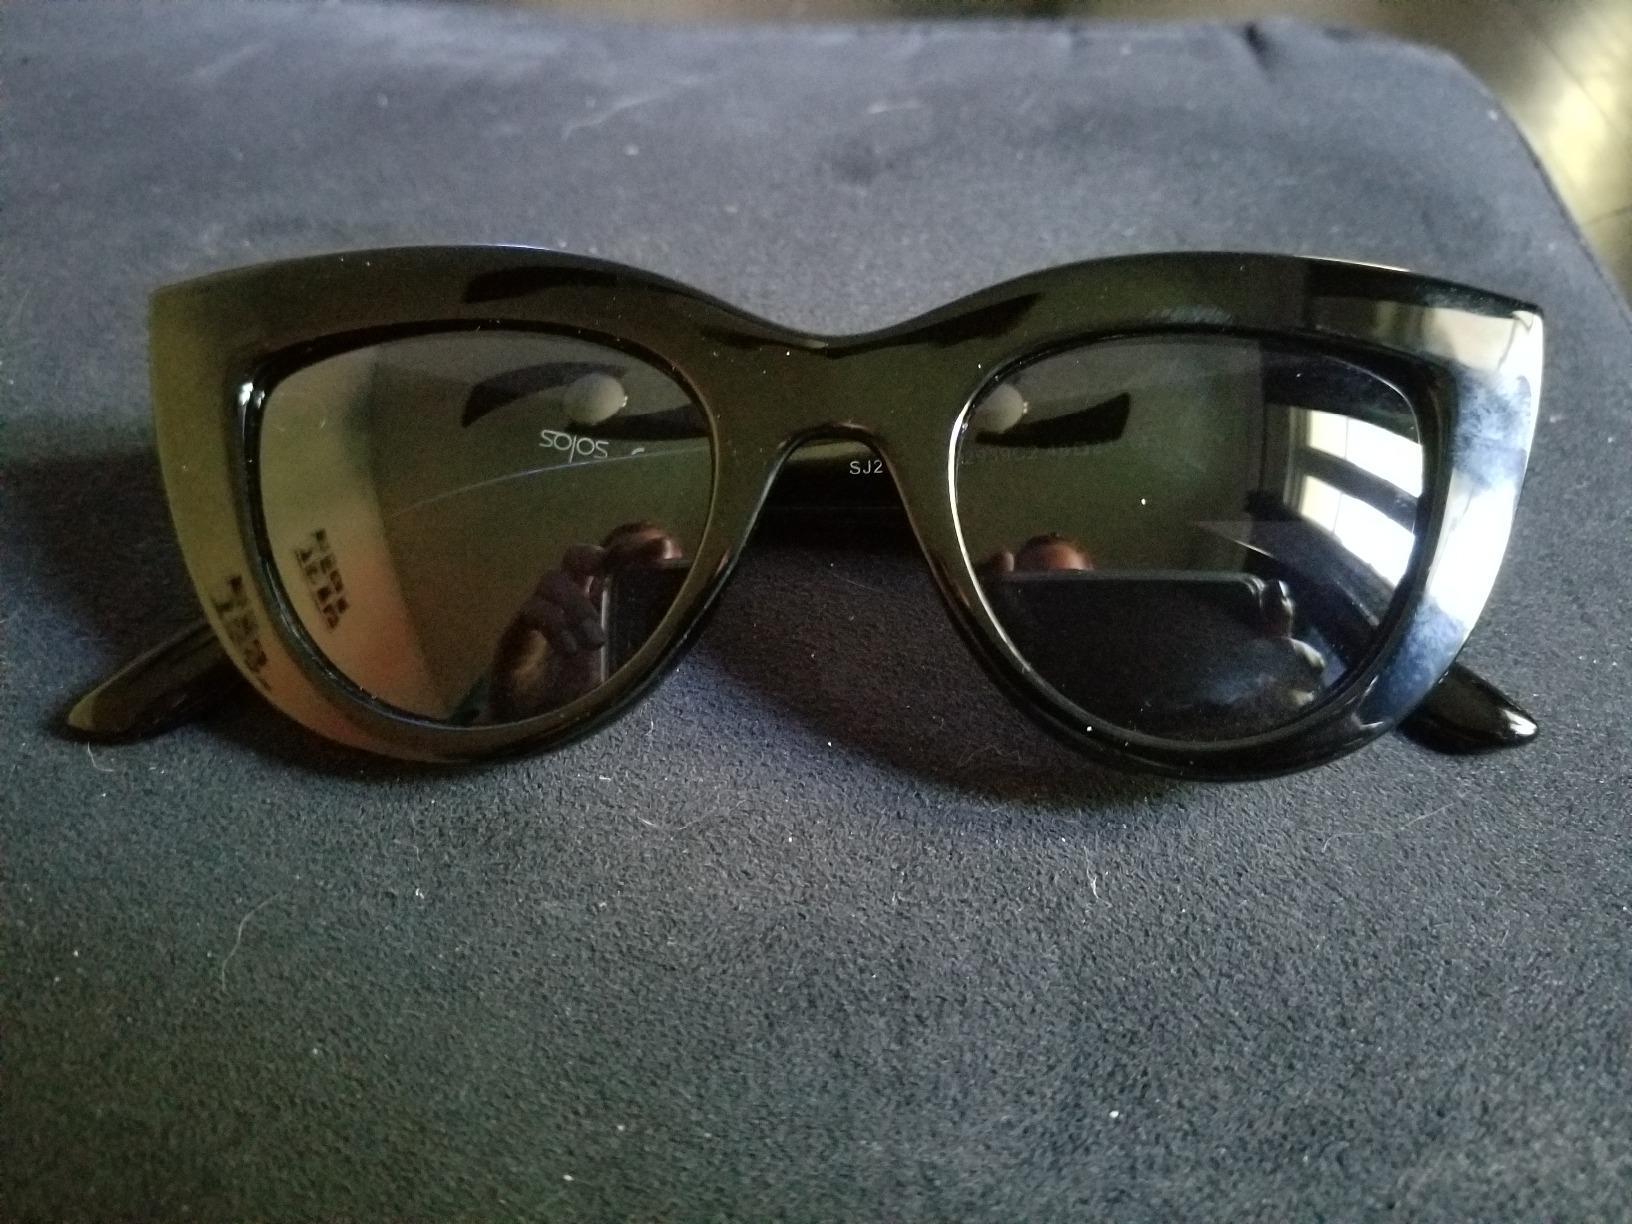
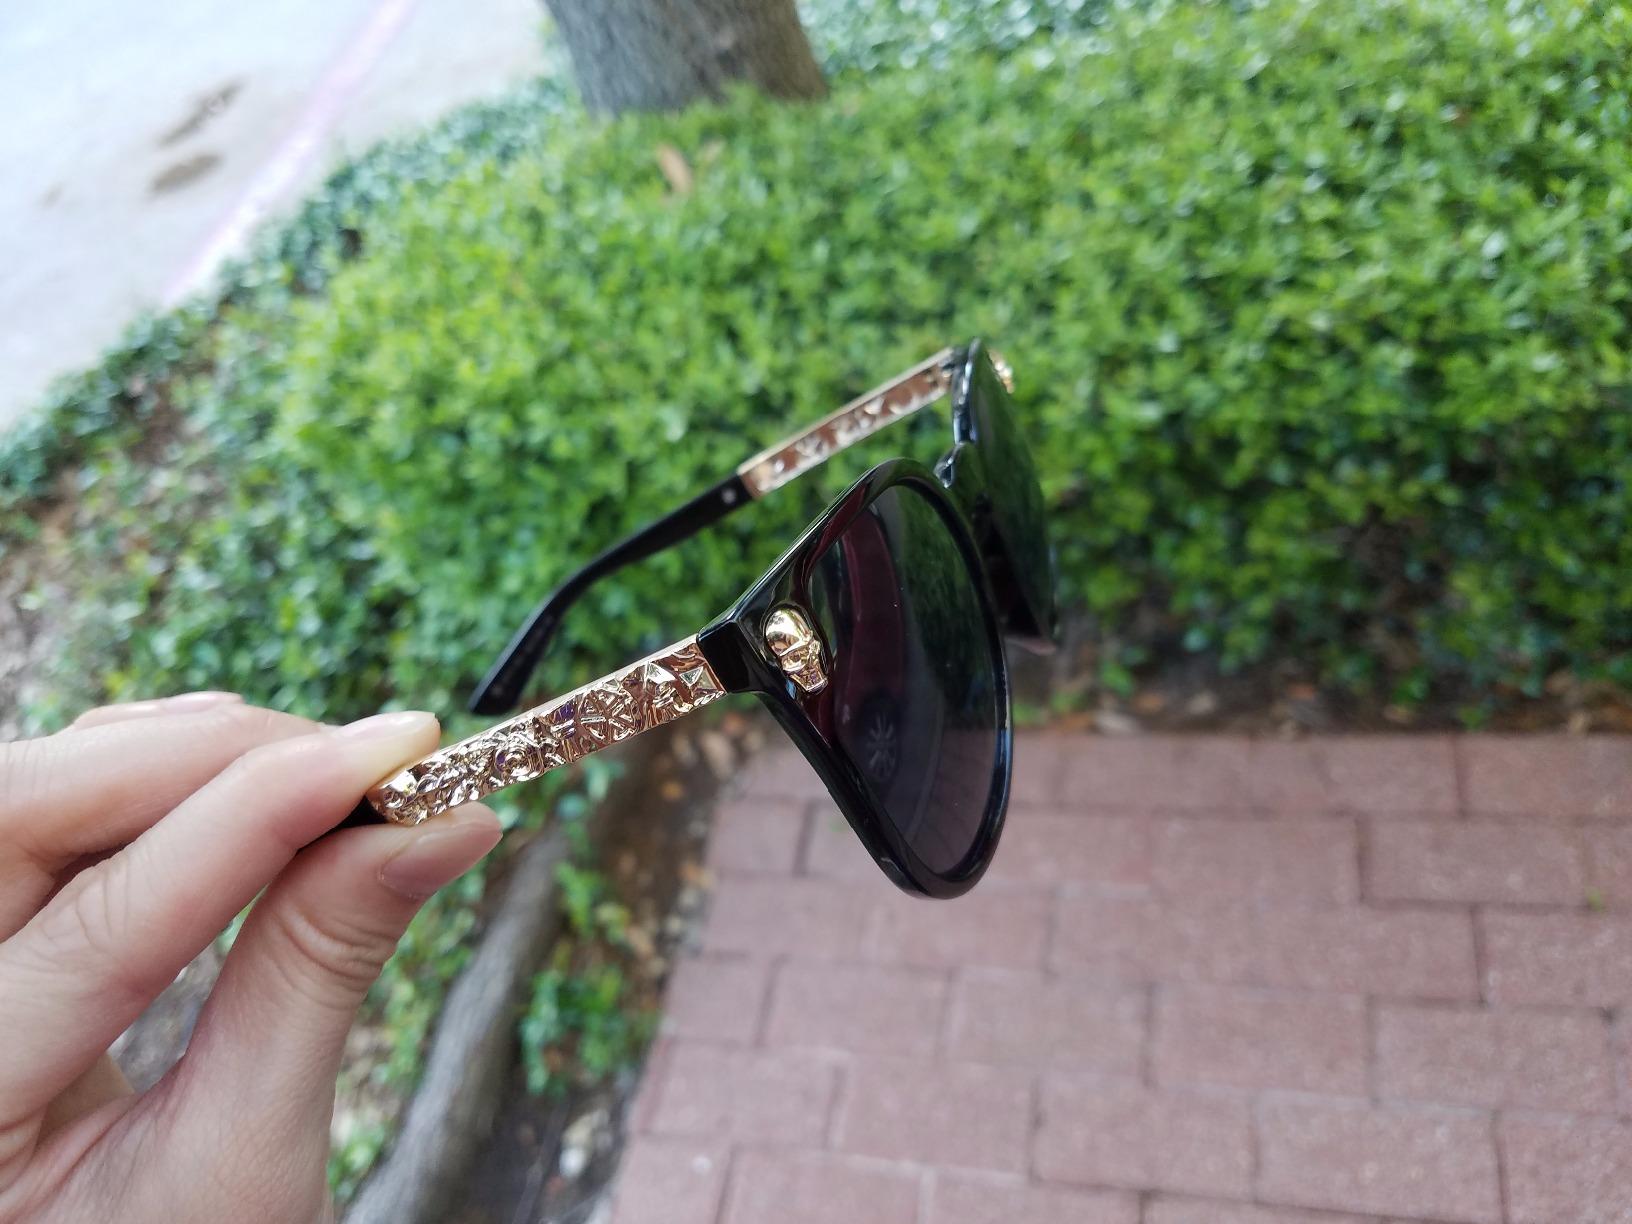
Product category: accessories_sunglasses
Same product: no